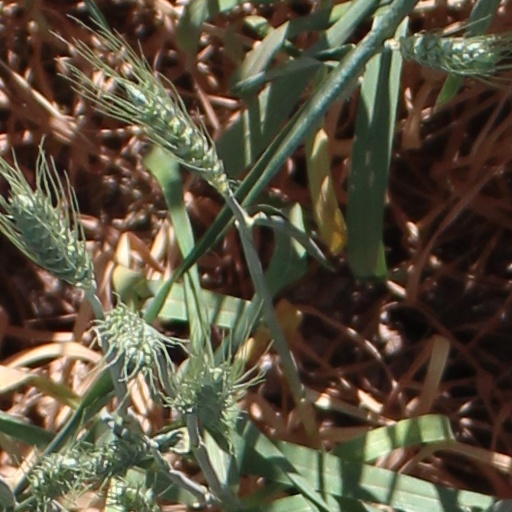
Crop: wheat